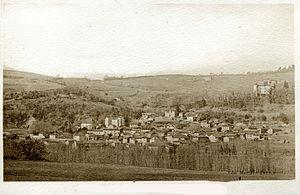
village ancien .
Le château de Charmes-sur-l'Herbasse est situé à Charmes-sur-l'Herbasse dans le département de la Drôme en région Auvergne-Rhône-Alpes.